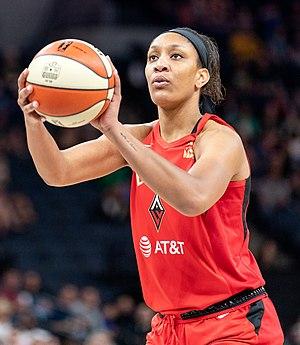
A'ja Wilson est une basketteuse américaine née le 8 août 1996 à Hopkins. Elle est sélectionnée en première position lors de la draft WNBA 2018 par les Aces de Las Vegas.